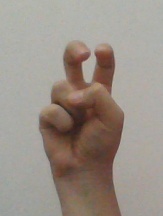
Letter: toot